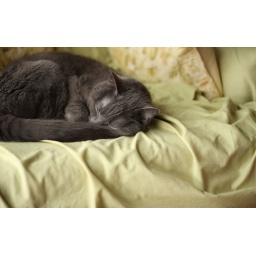
our cat Genesee sleeping on the chair in the living room.